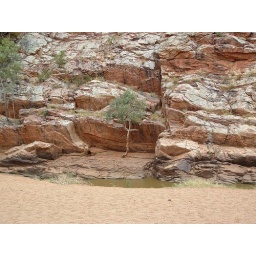
Water Hole in river bed through Jessie Gorge in the East MacDonnell Range NT